Special Jurisdiction for Peace

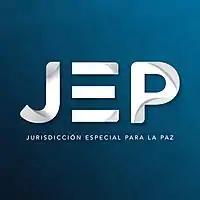
Logo of the Special Jurisdiction for Peace

The Special Jurisdiction for Peace (in Spanish: Jurisdicción Especial para la Paz, JEP), also known as Special Justice for Peace, is the Colombian transitional justice mechanism through which FARC members, members of the Public Force and third parties who have participated in the Colombian armed conflict are investigated and put on trial.